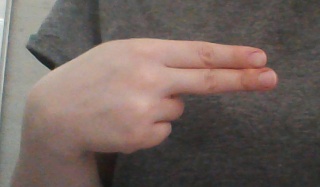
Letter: ain